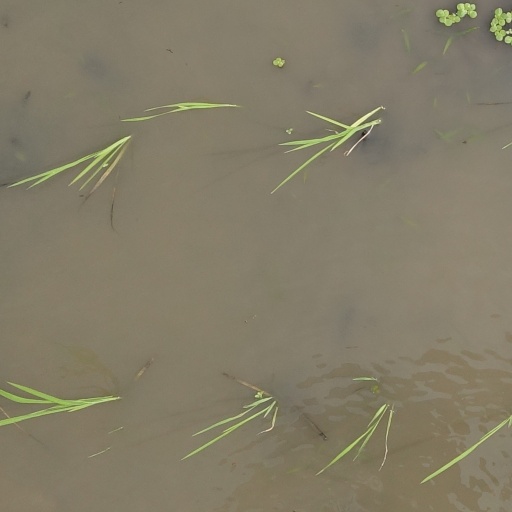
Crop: rice